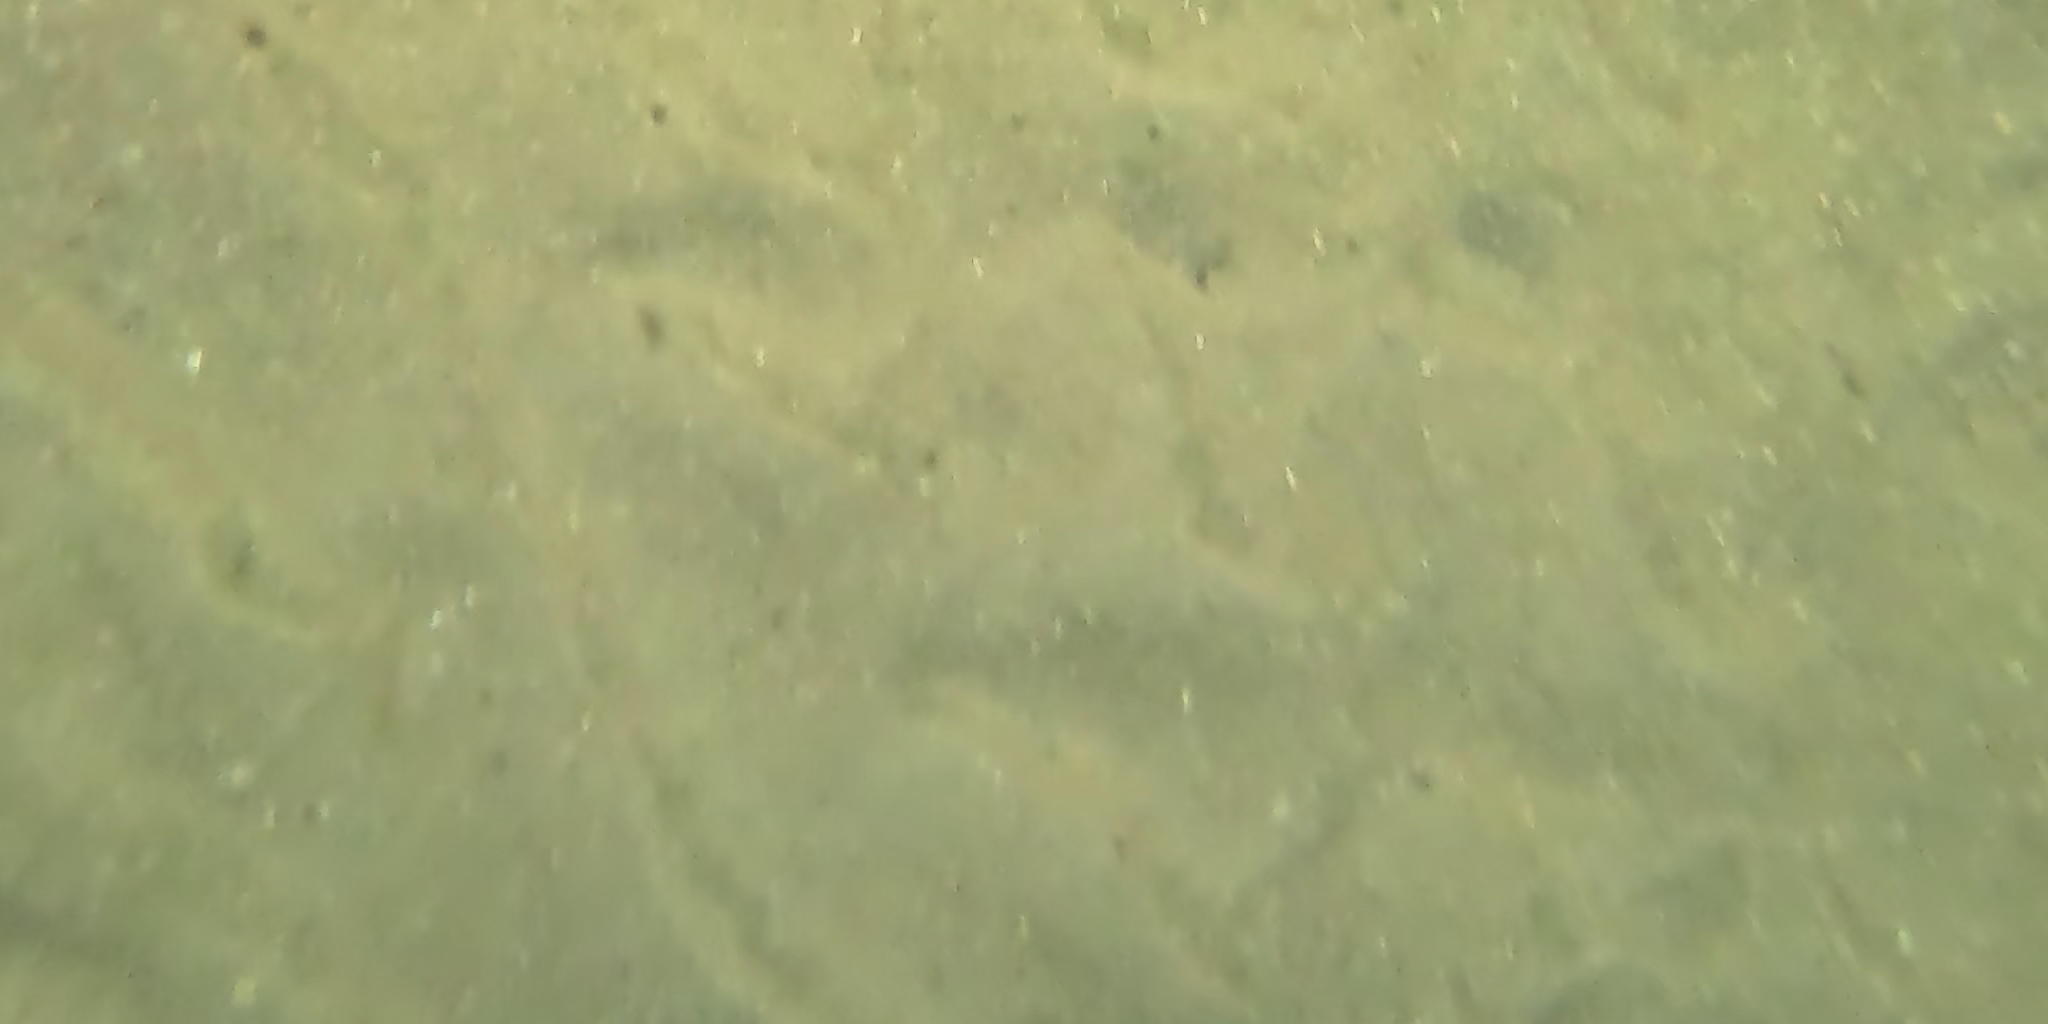
Seabed habitat: sand